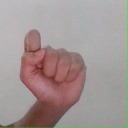
अक्षर: घ